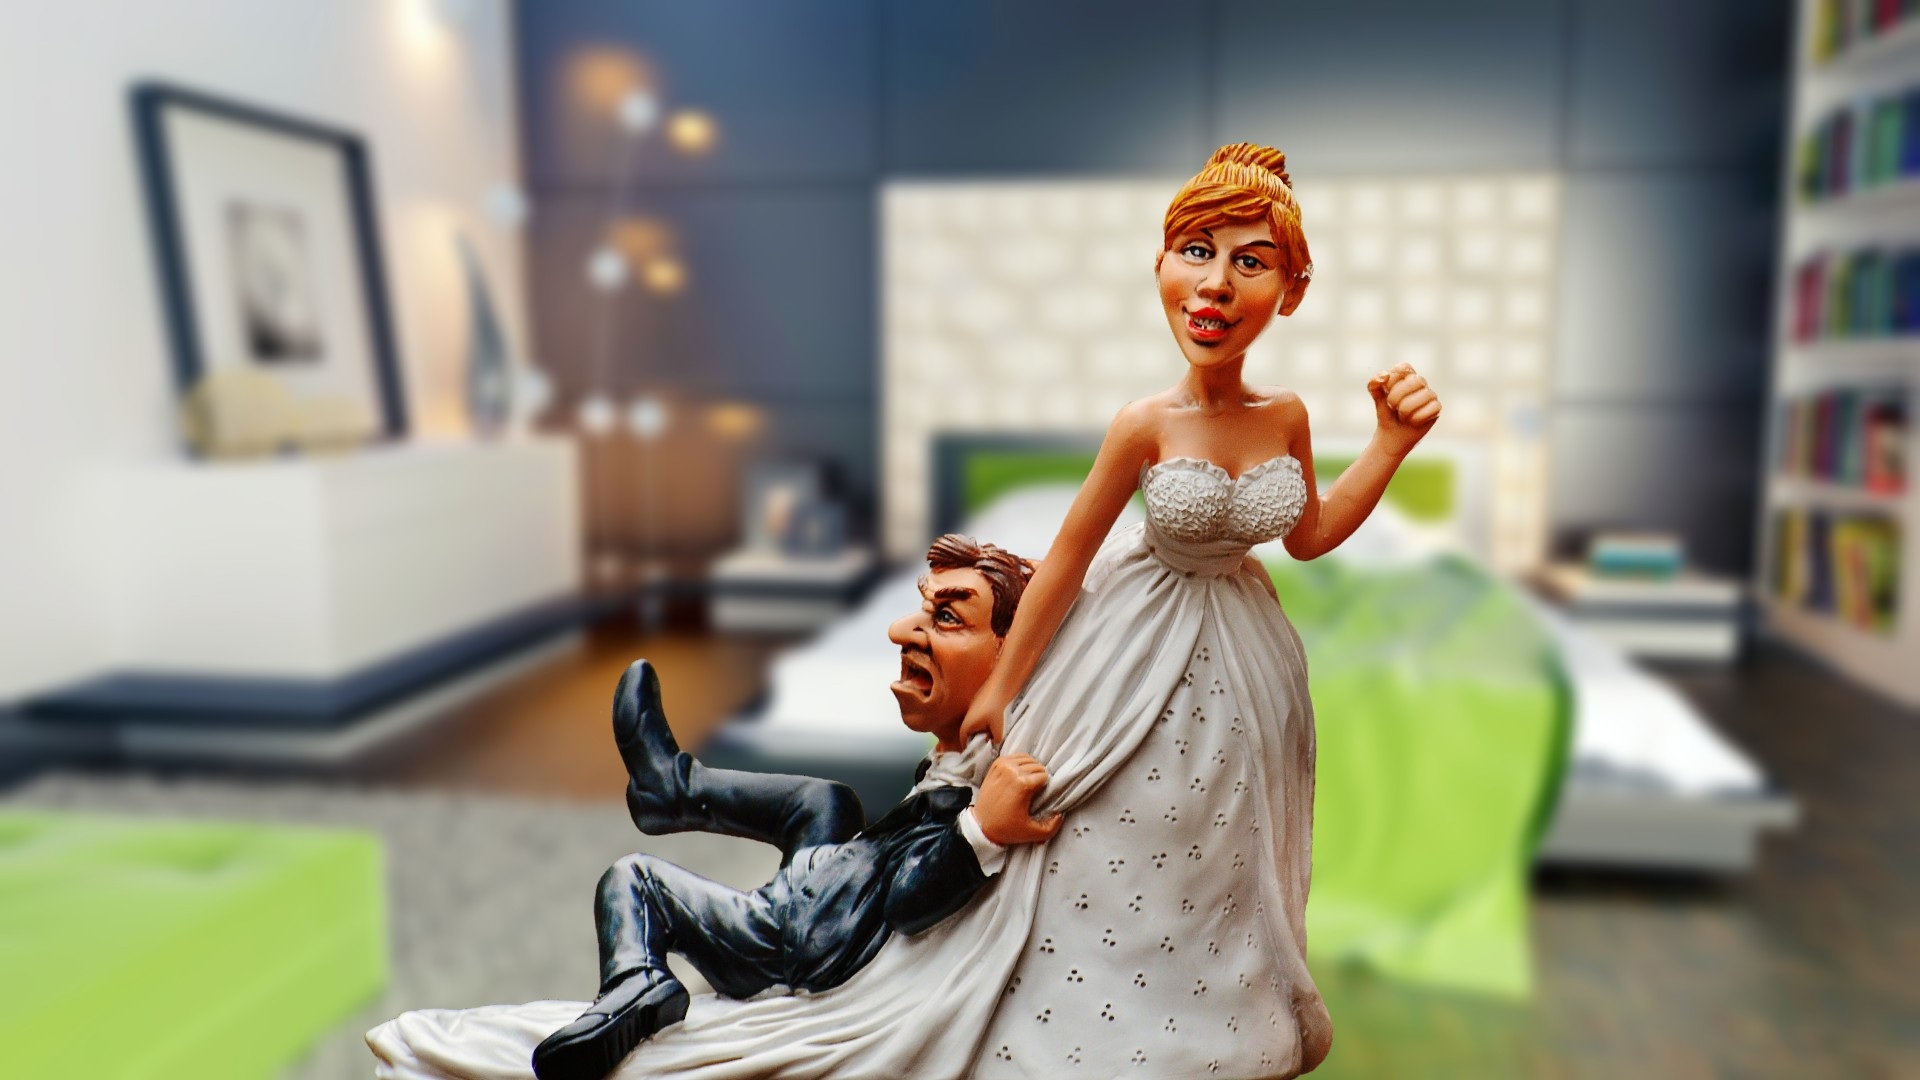
statue, love, decoration, together, wedding, bride, groom, toy, married, marriage, deco, bride and groom, art, figure, connection, connectedness, before, marry, panic, spouses, to force, wedding night